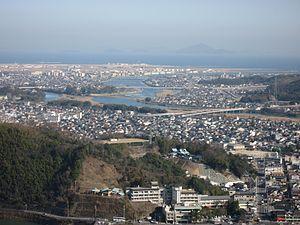
Iwakuni est une ville située dans la préfecture de Yamaguchi, au Japon.